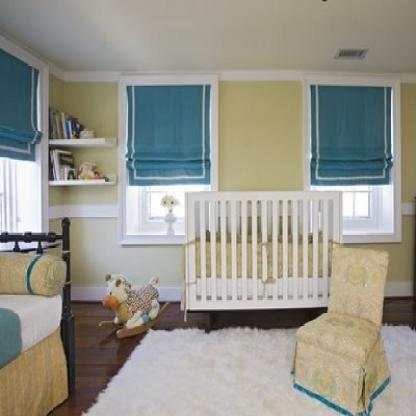
Scene: Indoor